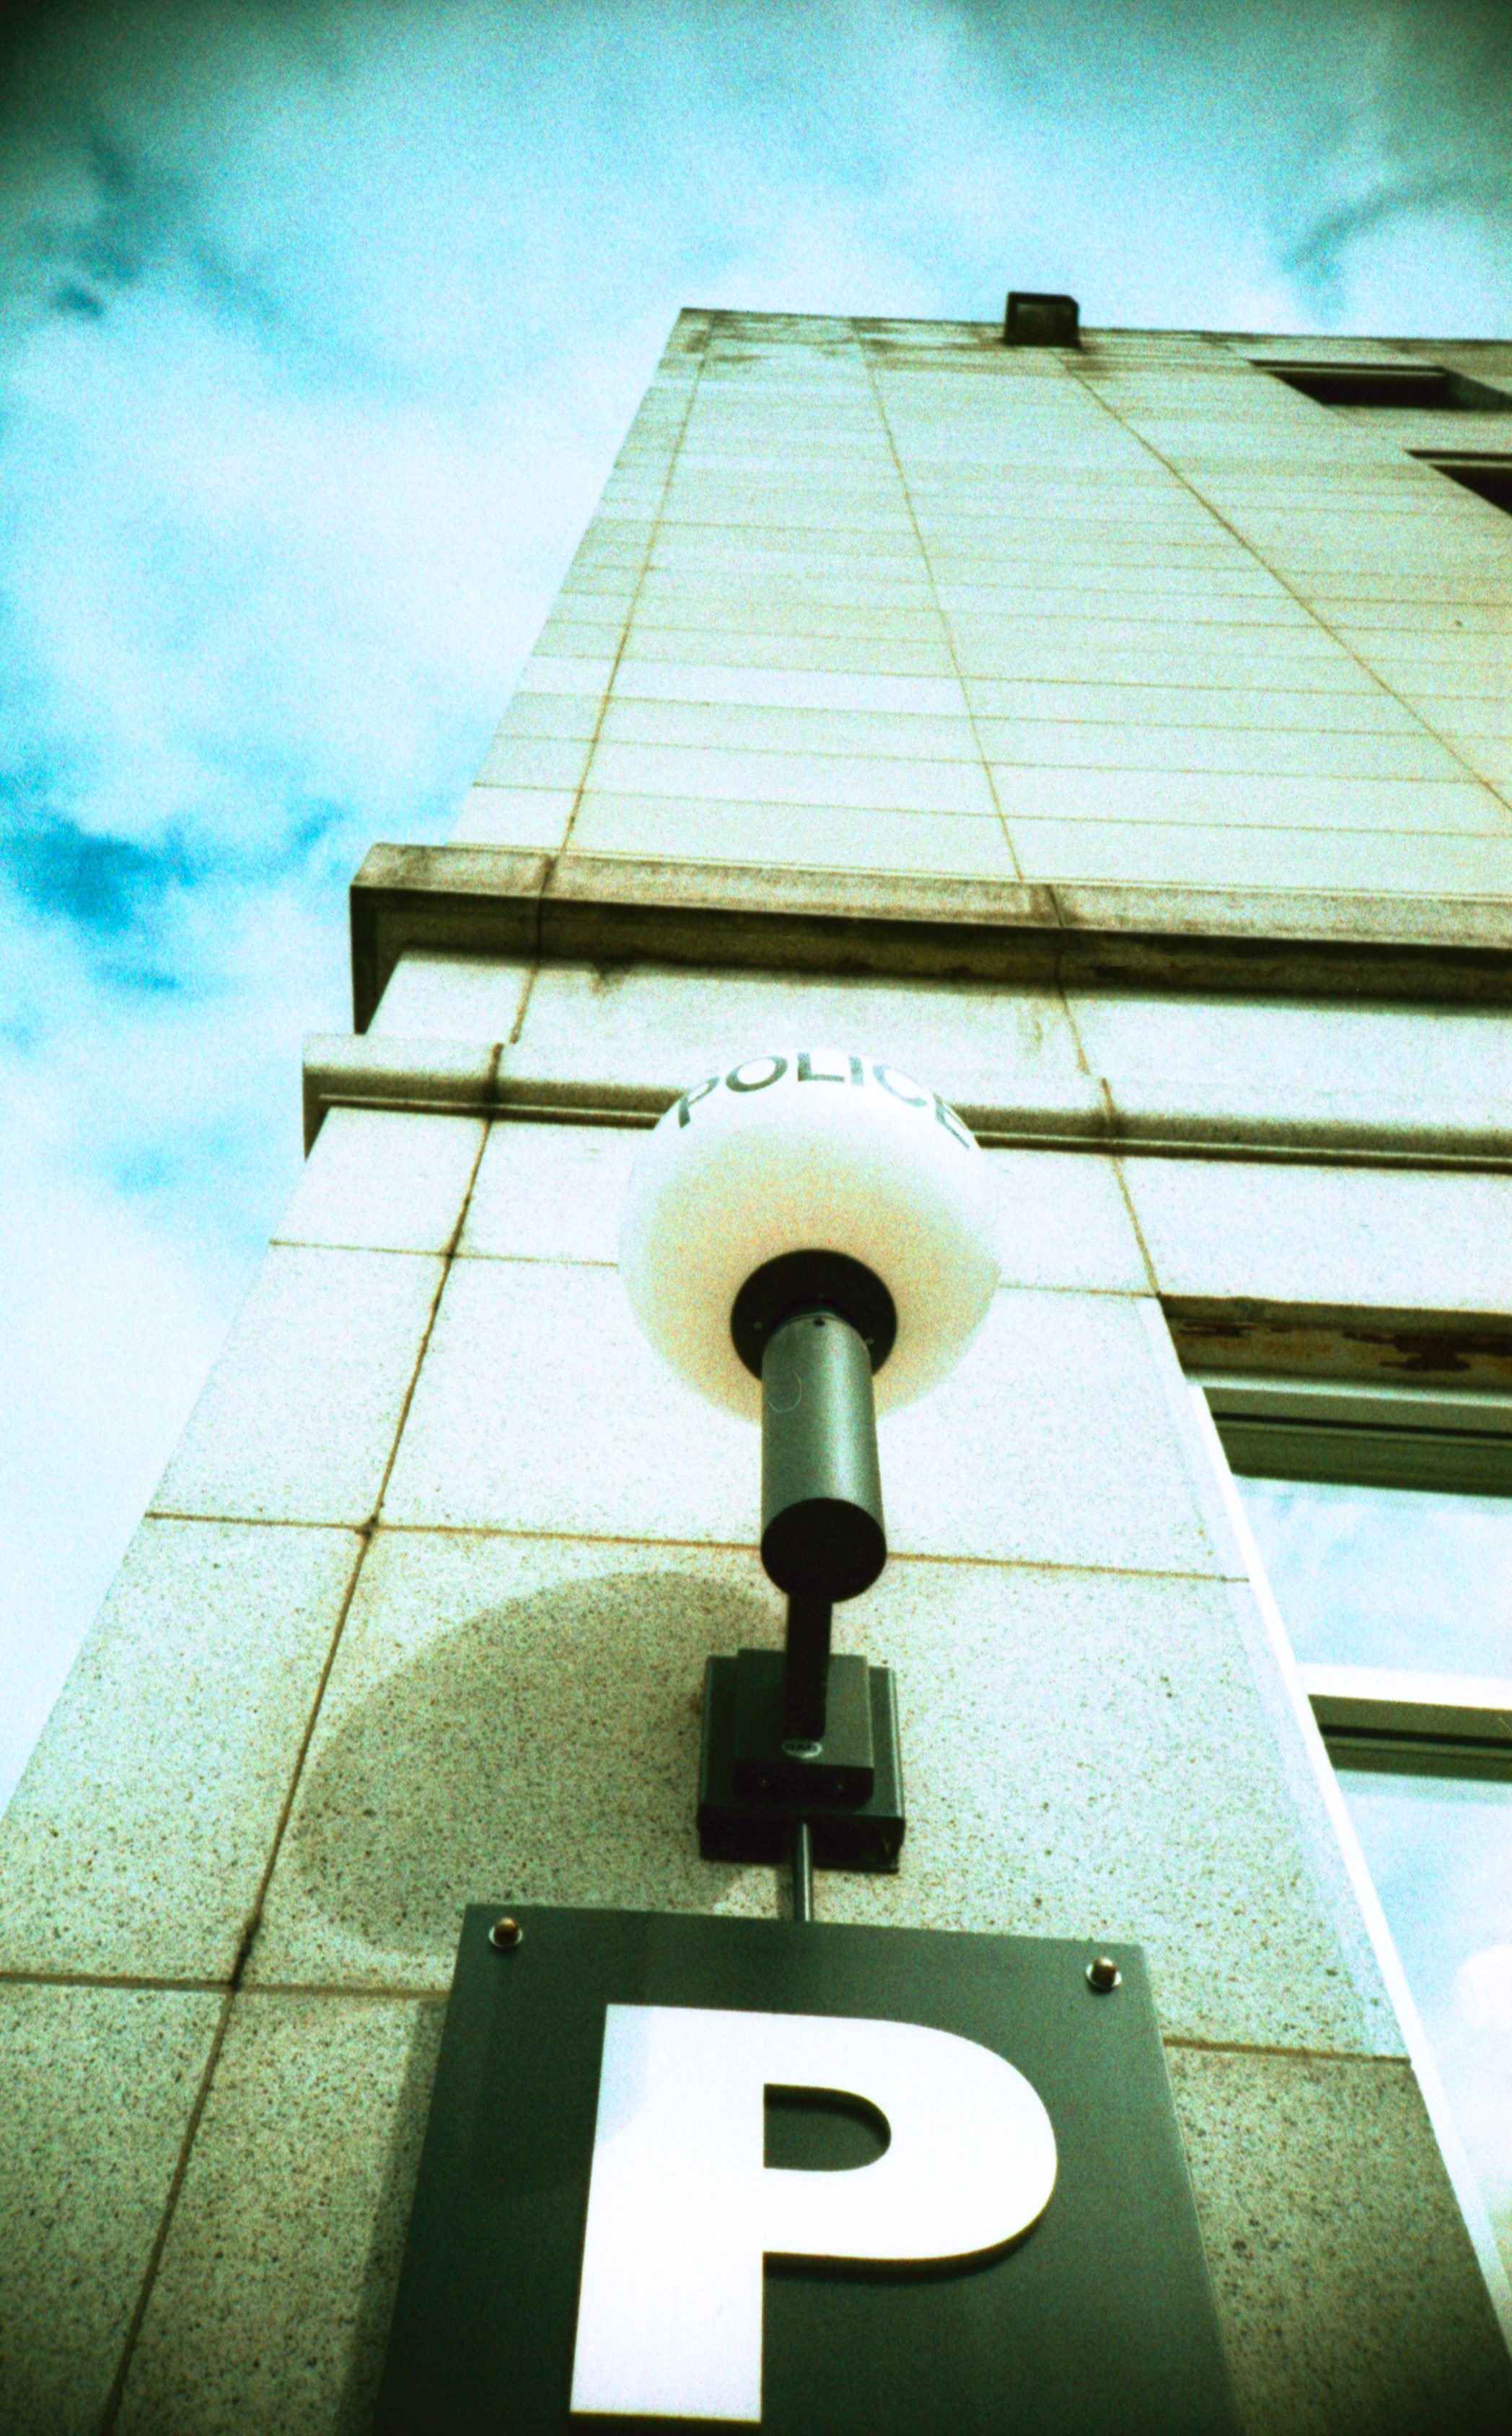
light, architecture, sky, white, green, reflection, color, blue, lighting, clouds, design, police, shape, lomography, xpro, lca, crossprocessed, policestation, lomographyxpro200